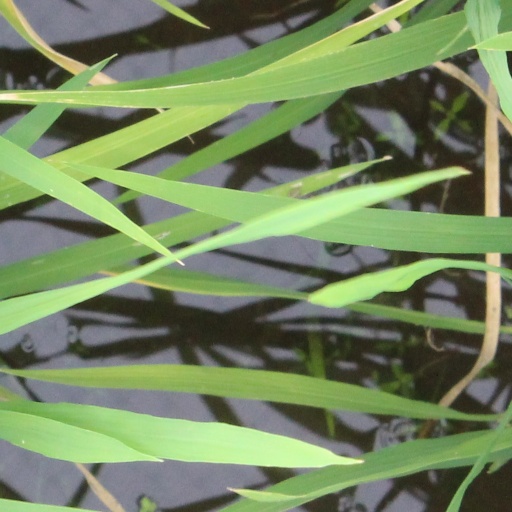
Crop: rice